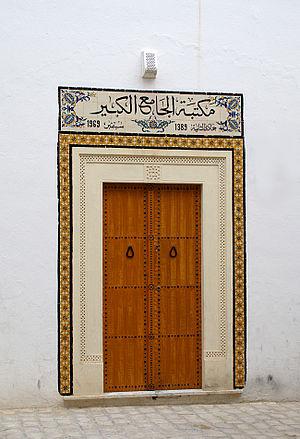
La grande Mosquée de Nabeul, Nabeul This is a photo of the protected monument identified by the ID 21-15 in Tunisia.